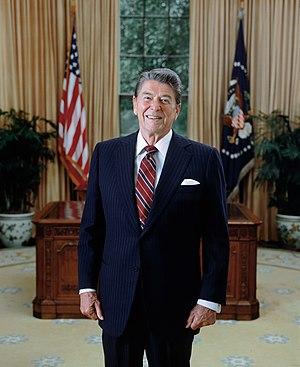
The Greatest American est un vote public des téléspectateurs basées sur le modèle britannique du 100 Greatest Britons permettant aux citoyens des États-Unis de classer et déterminer les personnalités américaines les plus importantes de l'histoire du pays et de distinguer LA personnalité américaine la plus importante.